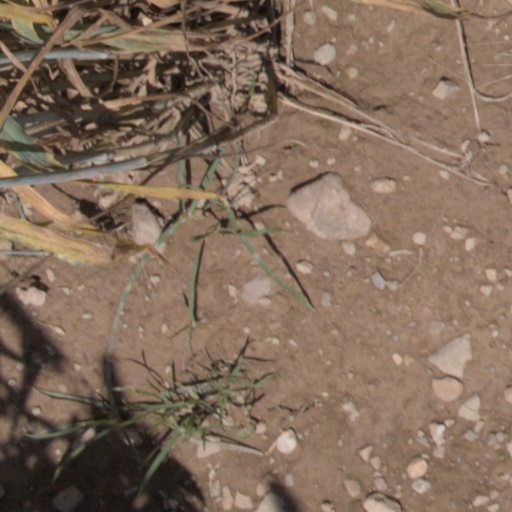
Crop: wheat